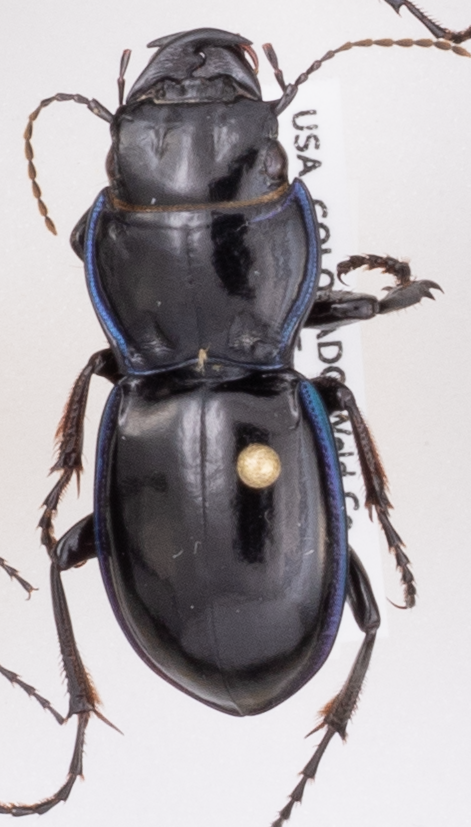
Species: Pasimachus elongatus
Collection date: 2020-08-19
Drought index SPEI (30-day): -1.186
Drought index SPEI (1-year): -0.84
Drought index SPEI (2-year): -0.272